Aleksei Kashtanov

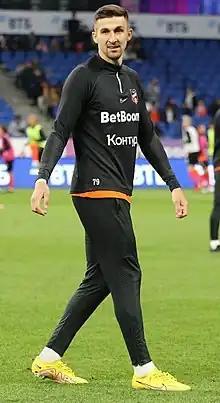
Kashtanov with Ural in 2022

Aleksei Dmitriyevich Kashtanov (born 13 March 1996) is a Russian football player who plays for Ural Yekaterinburg.